The Dome at America's Center

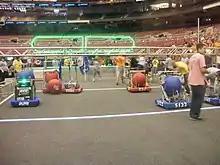
2014 FIRST Robotics Competition game

On March 14, 2024, the UFL announced that The Dome at America’s Center would host the 2024 UFL Championship Game. UFL President and CEO Russ Brandon stated "Selecting the championship game location is more than just the stadium, but the community and the fanbase that surrounds it. This is why we are proud to bring our Championship to St. Louis – a city that has loved and embraced spring football from the start.” St. Louis Mayor Tishaura O. Jones released a statement saying "St. Louisans are excited to welcome the UFL championship game and tens of thousands of enthusiastic fans to our city, Soon, UFL fans from across the country will learn: Kaw is the law." The Birmingham Stallions defeated the San Antonio Brahmas 25–0 in front of 27,396 fans.